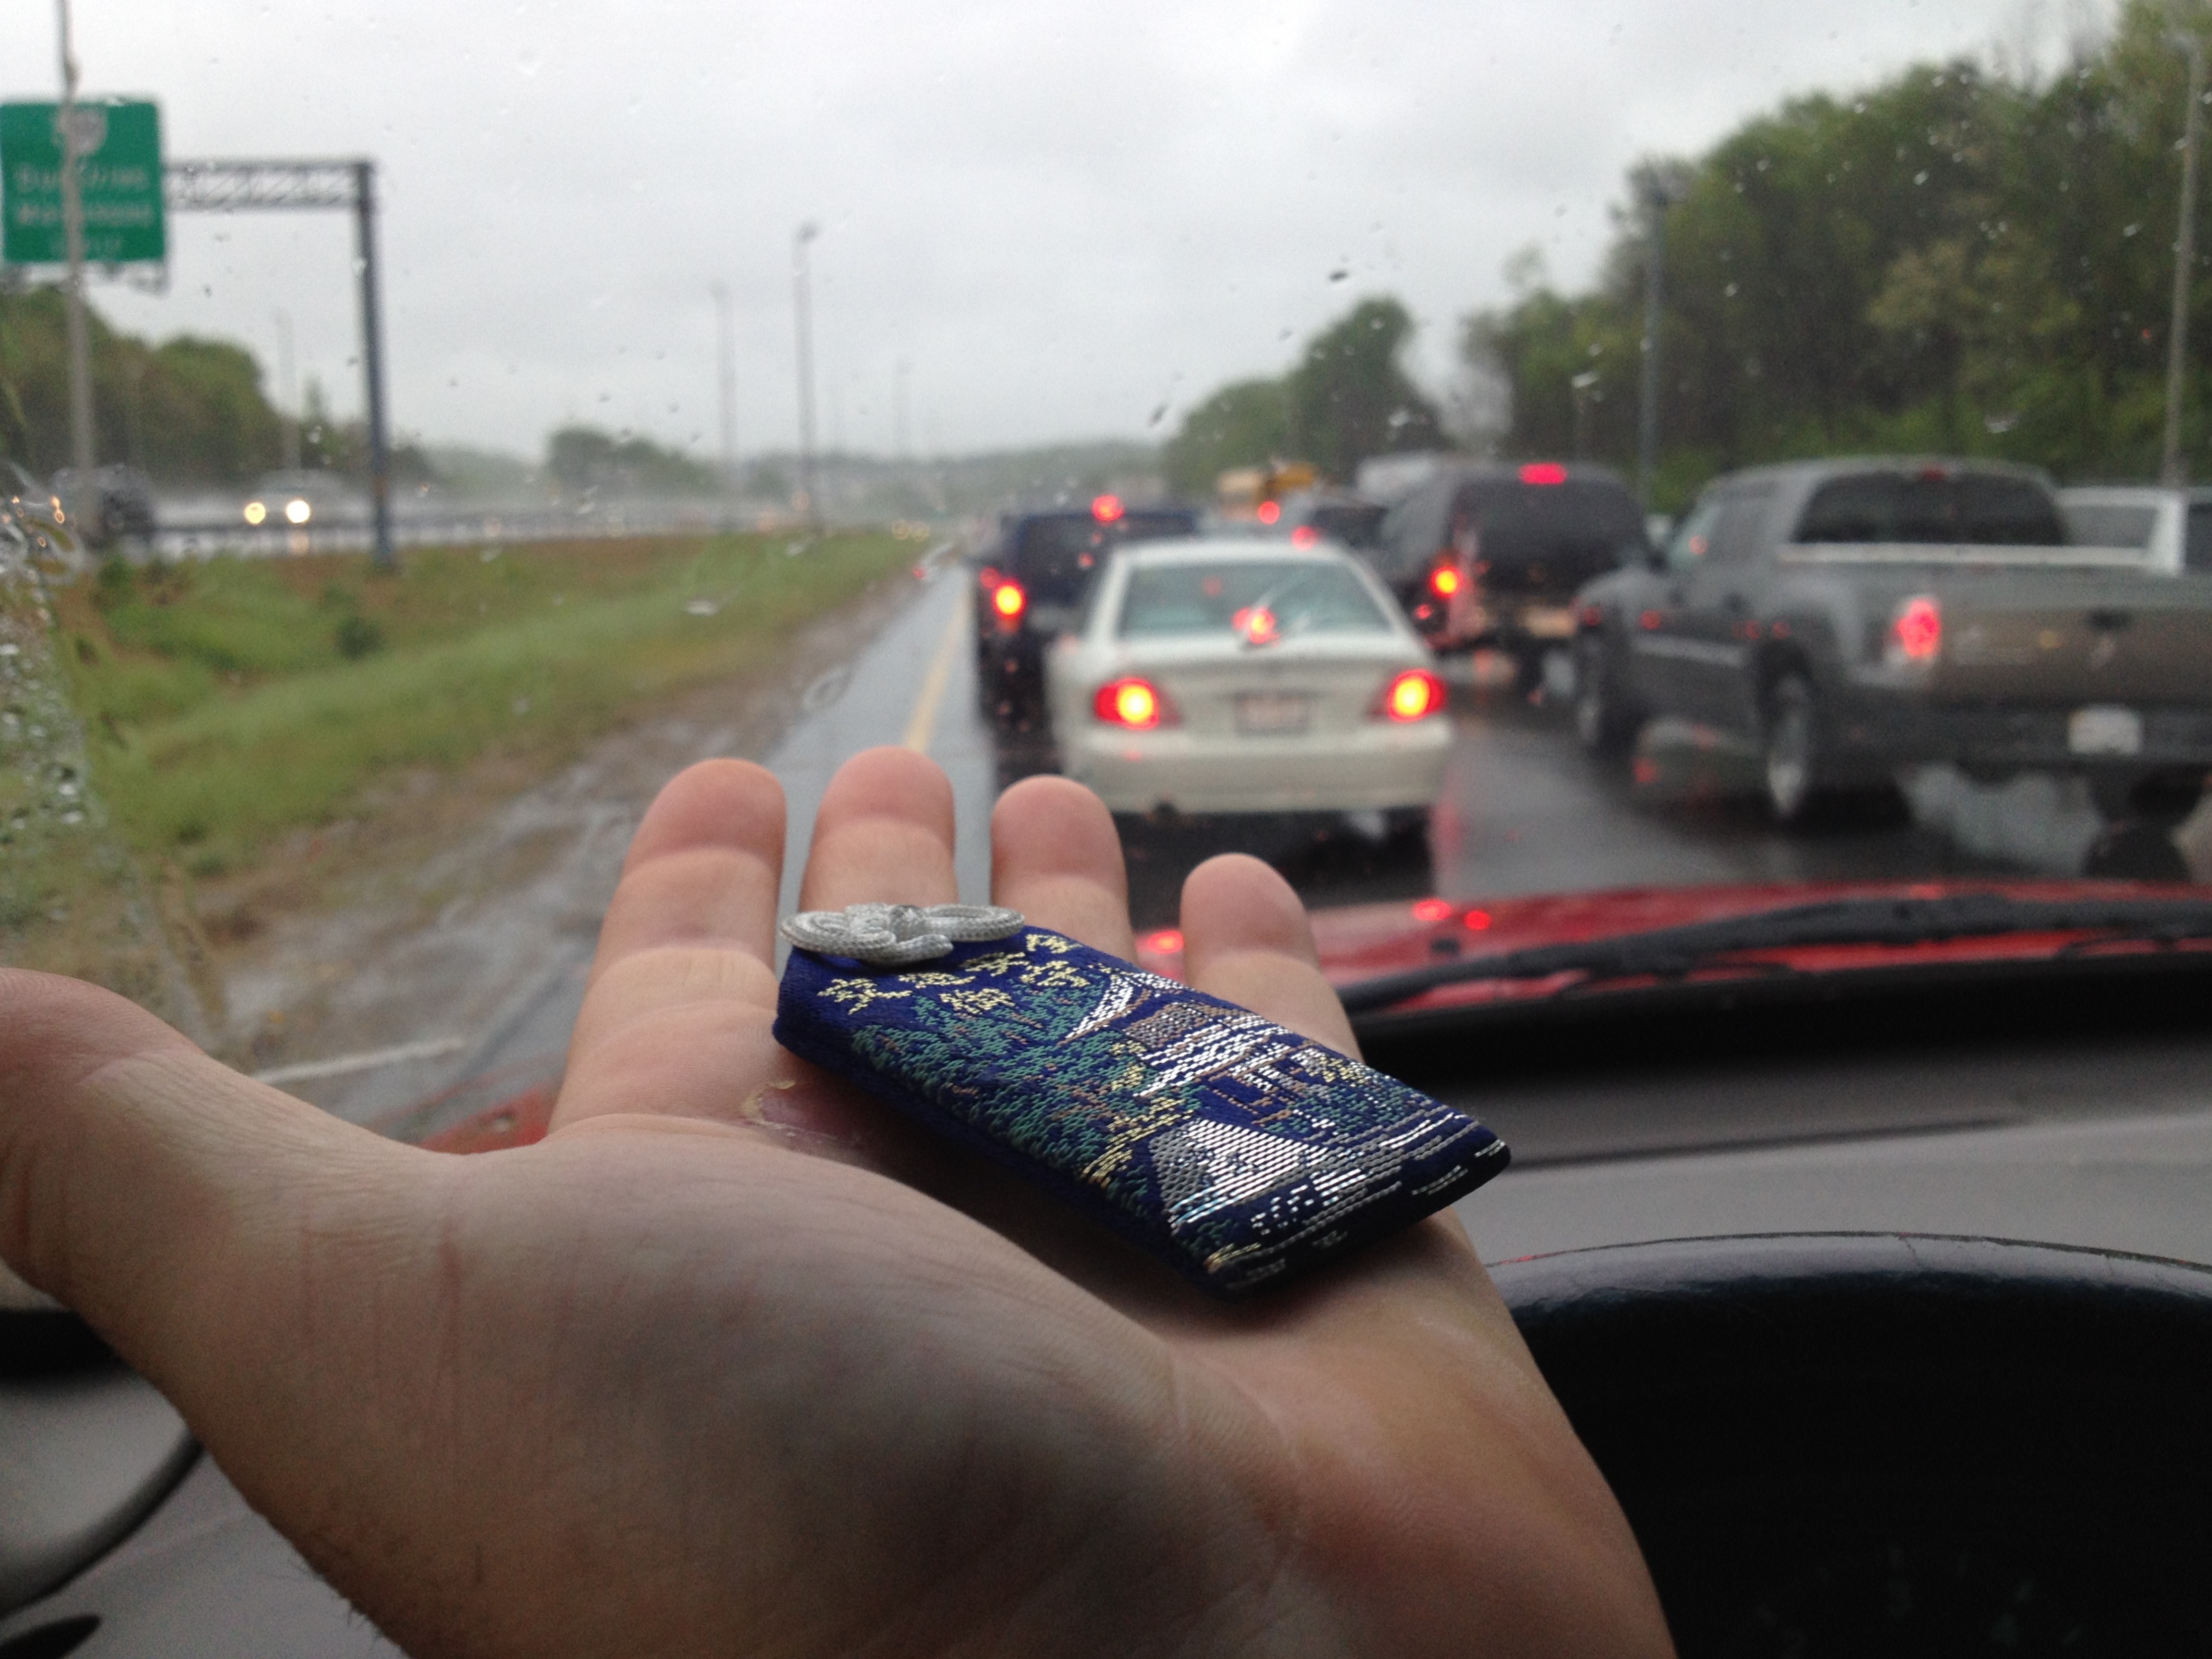
car, driving, vehicle, 2012366